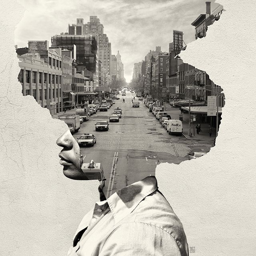
photo illustration # the cut out within the head of the photo provides an interesting angle to a photo that would otherwise be boring .